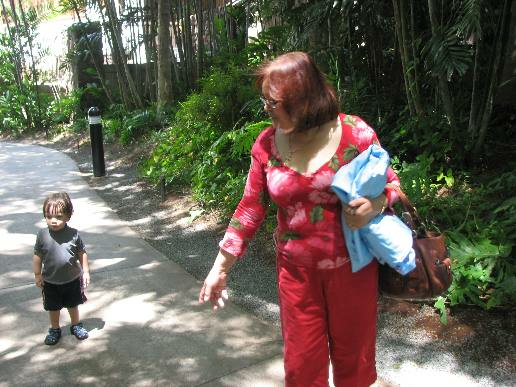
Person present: Yes